Cationic polymerization

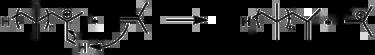
Chain transfer by hydrogen abstraction to the monomer

Cationic ring-opening polymerization follows the same mechanistic steps of initiation, propagation, and termination. However, in this polymerization reaction, the monomer units are cyclic in comparison to the resulting polymer chains which are linear. The linear polymers produced can have low ceiling temperatures, hence end-capping of the polymer chains is often necessary to prevent depolymerization.